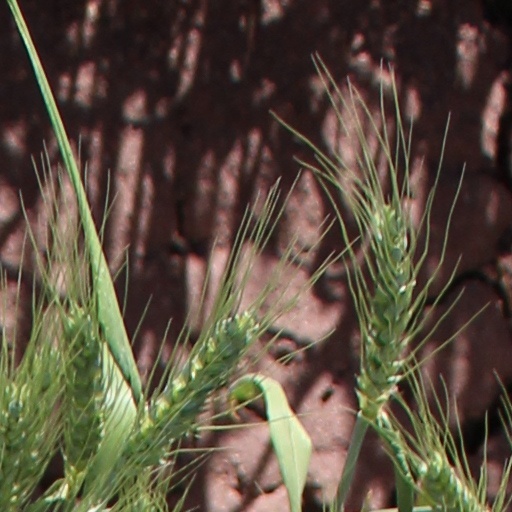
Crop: wheat